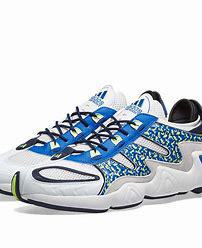
Brand: Adidas
Model: FYW S 97